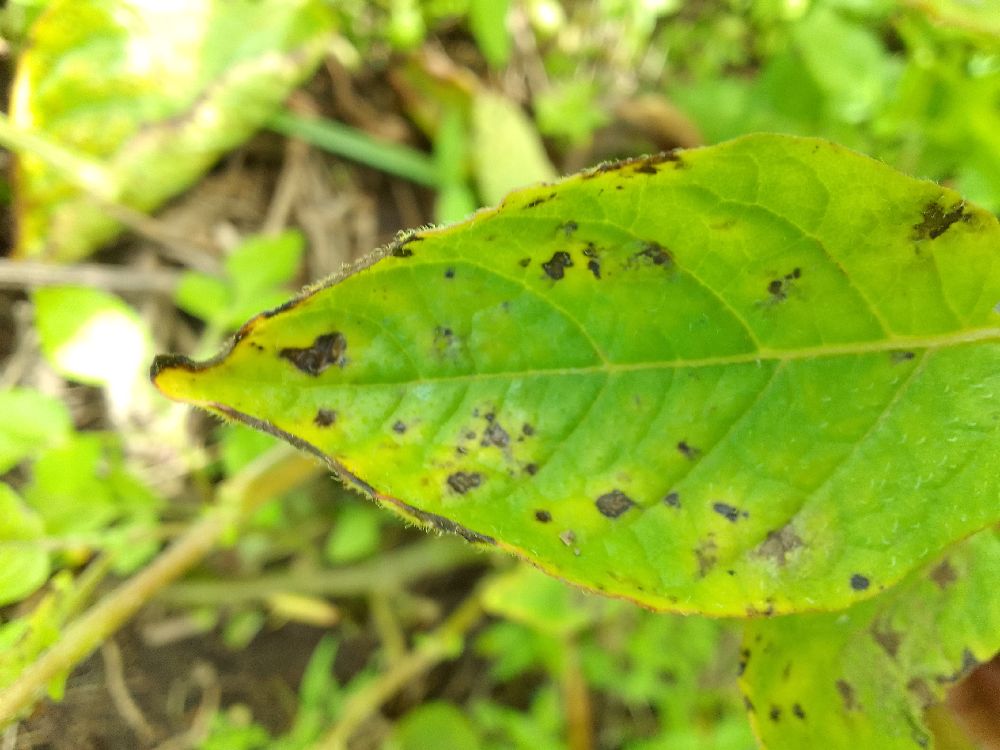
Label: Early blight